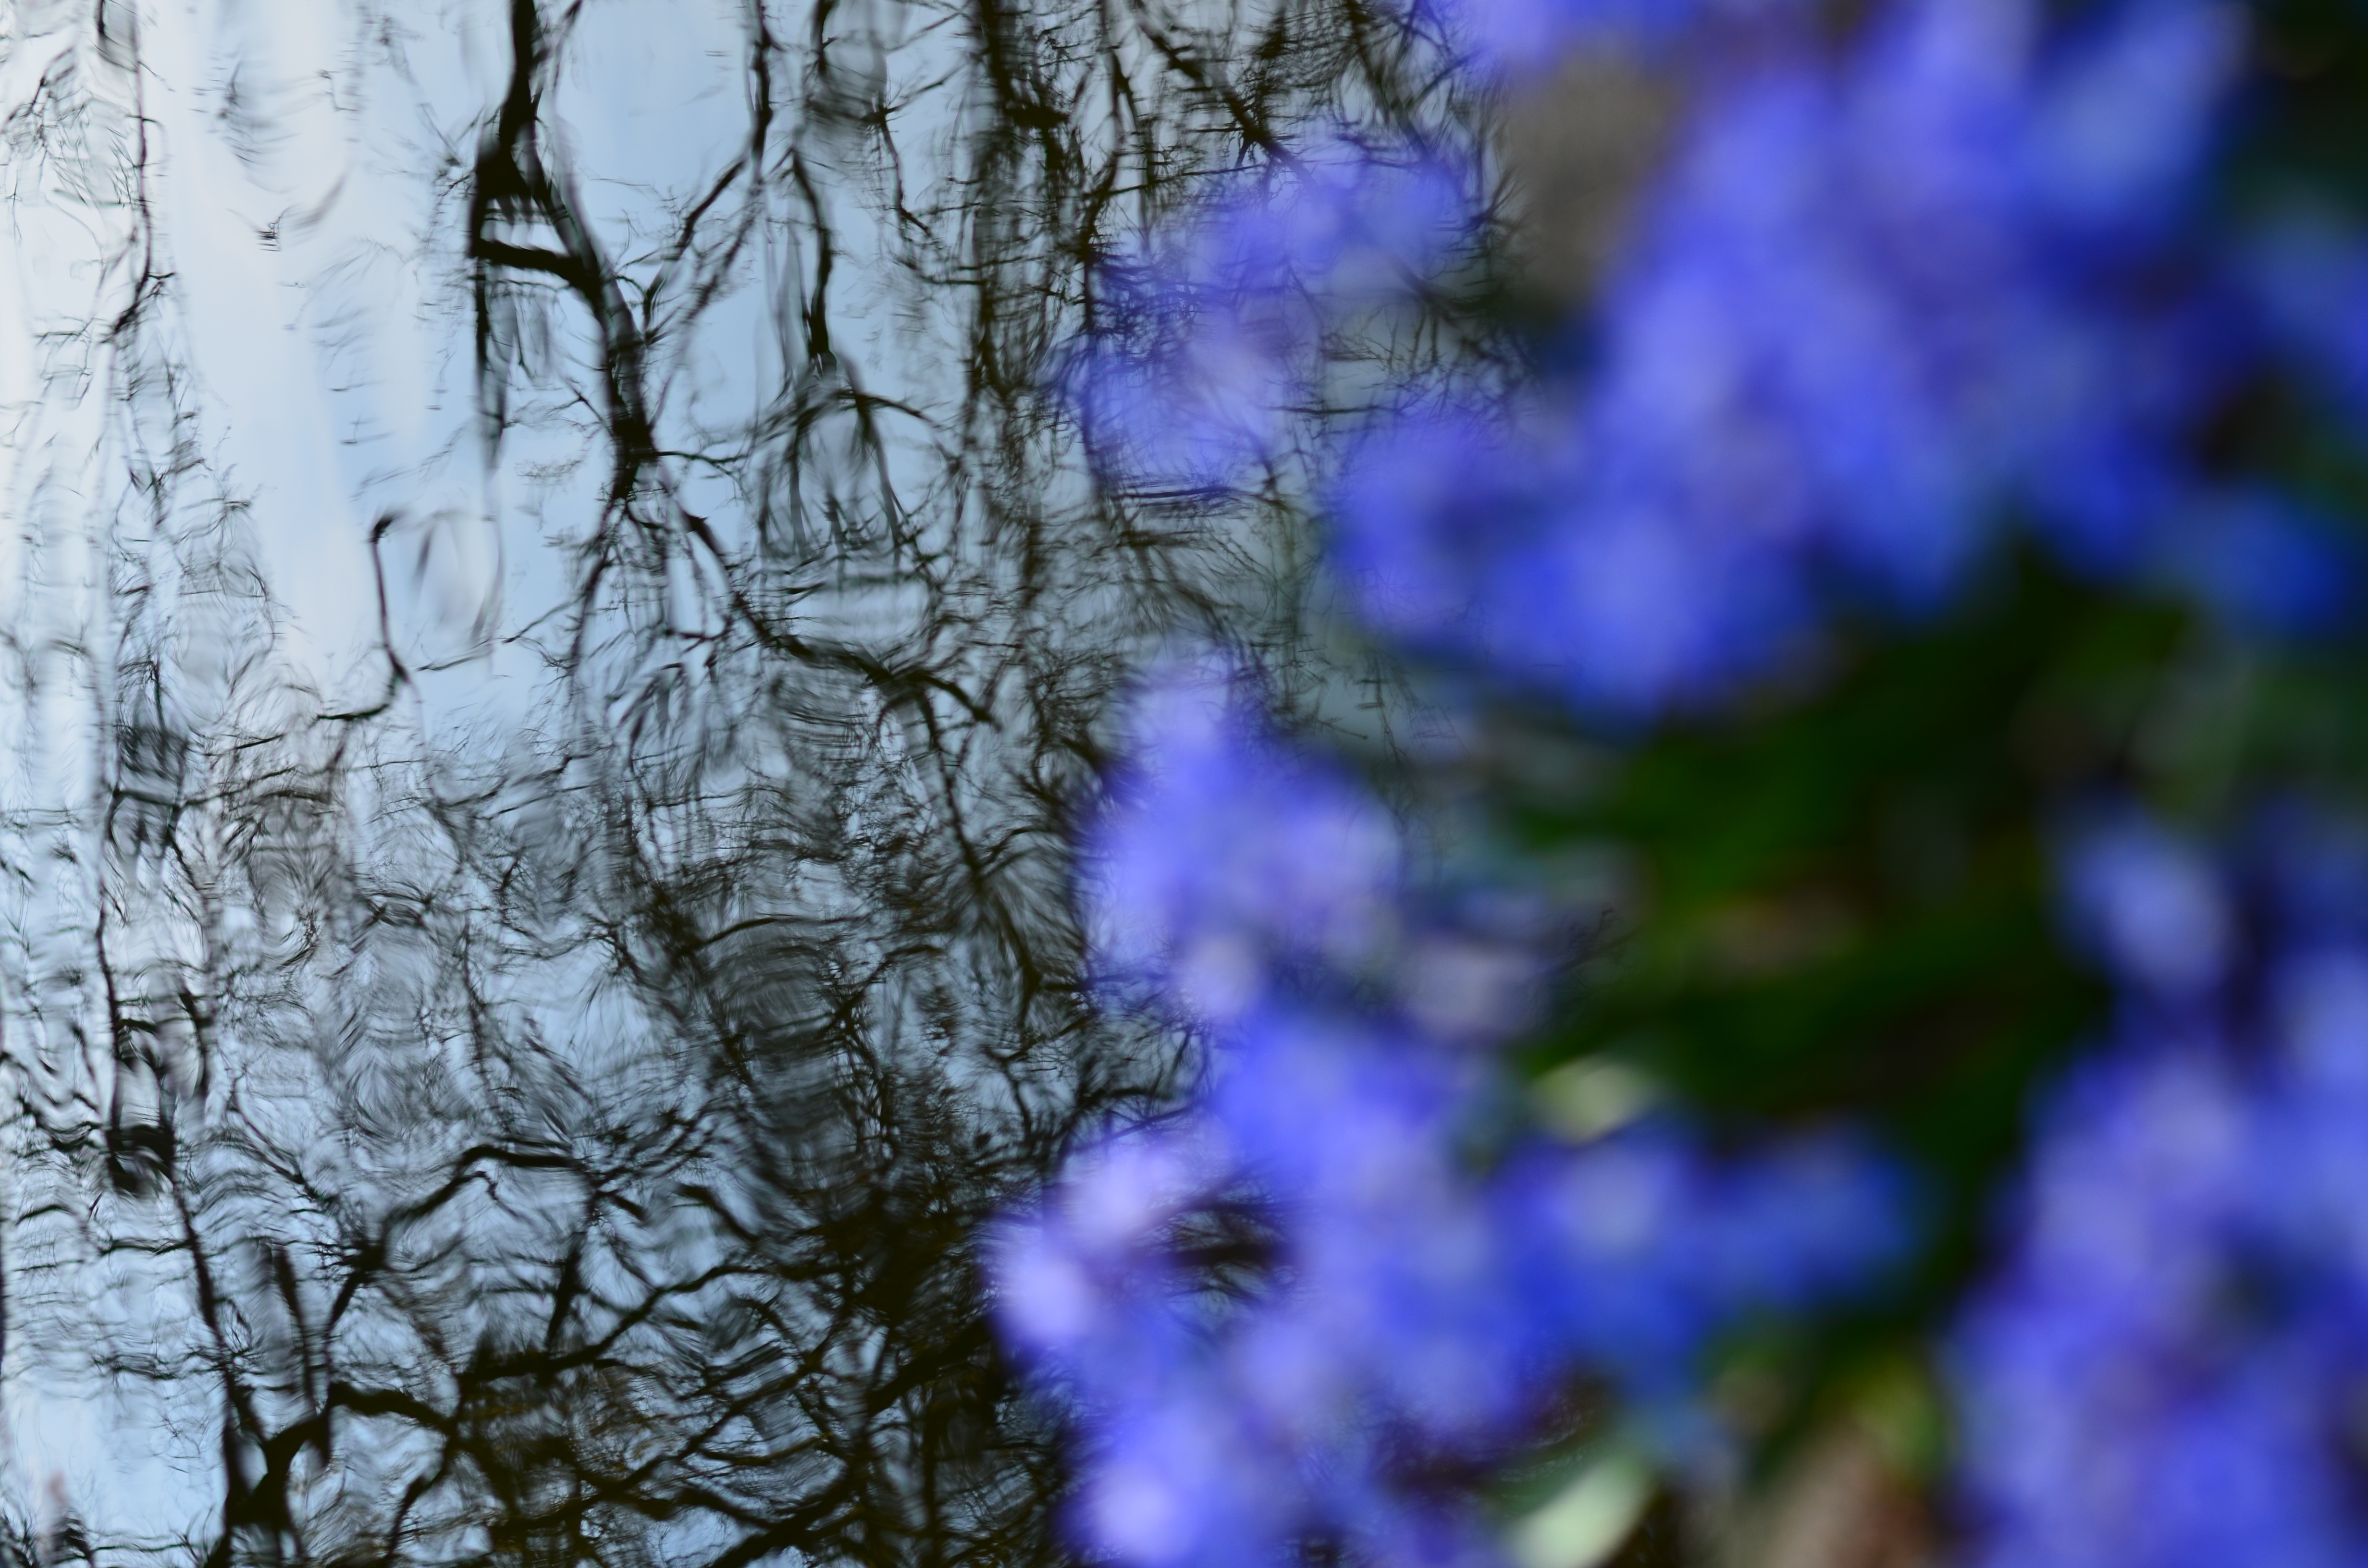
natural, blue, purple, violet, nature, tree, lavender, flower, plant, sky, branch, spring, leaf, botany, lilac, trunk, wildflower, woody plant, reflection, electric blue, wood, woodland, twig, forest, petal, bellflower, violet family, plant stem, flowering plant, bellflower family, viola, borage family, blossom, herbaceous plant